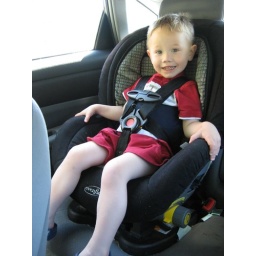
Thomas in his car seat 5/22/07